Taxi Chor

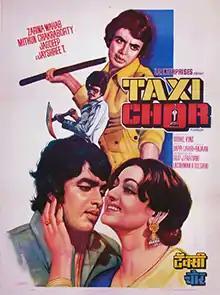
Poster

Taxi Chor is a 1980 Hindi-language Indian action film directed by Sushil Vyas, starring Mithun Chakraborty (in double role), Zarina Wahab, Bharat Bhushan and Jagdeep.